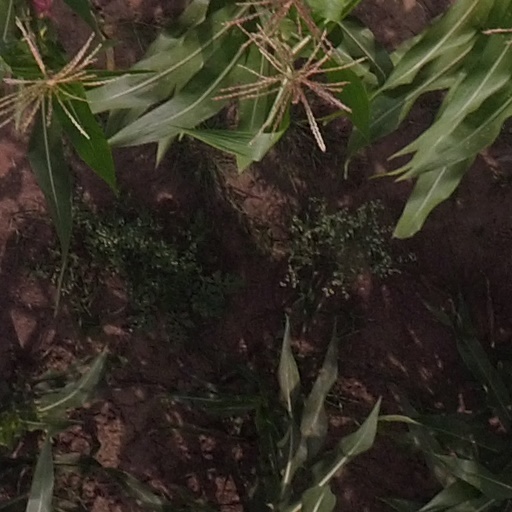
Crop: maize; corn